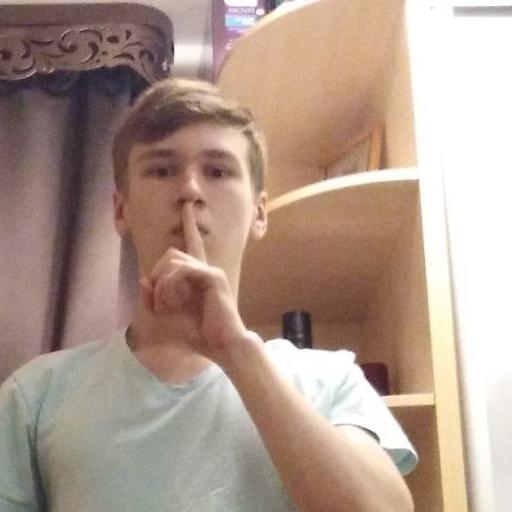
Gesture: mute